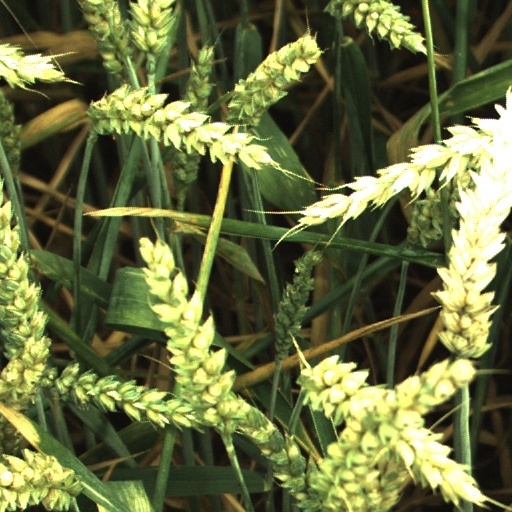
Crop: wheat